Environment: real
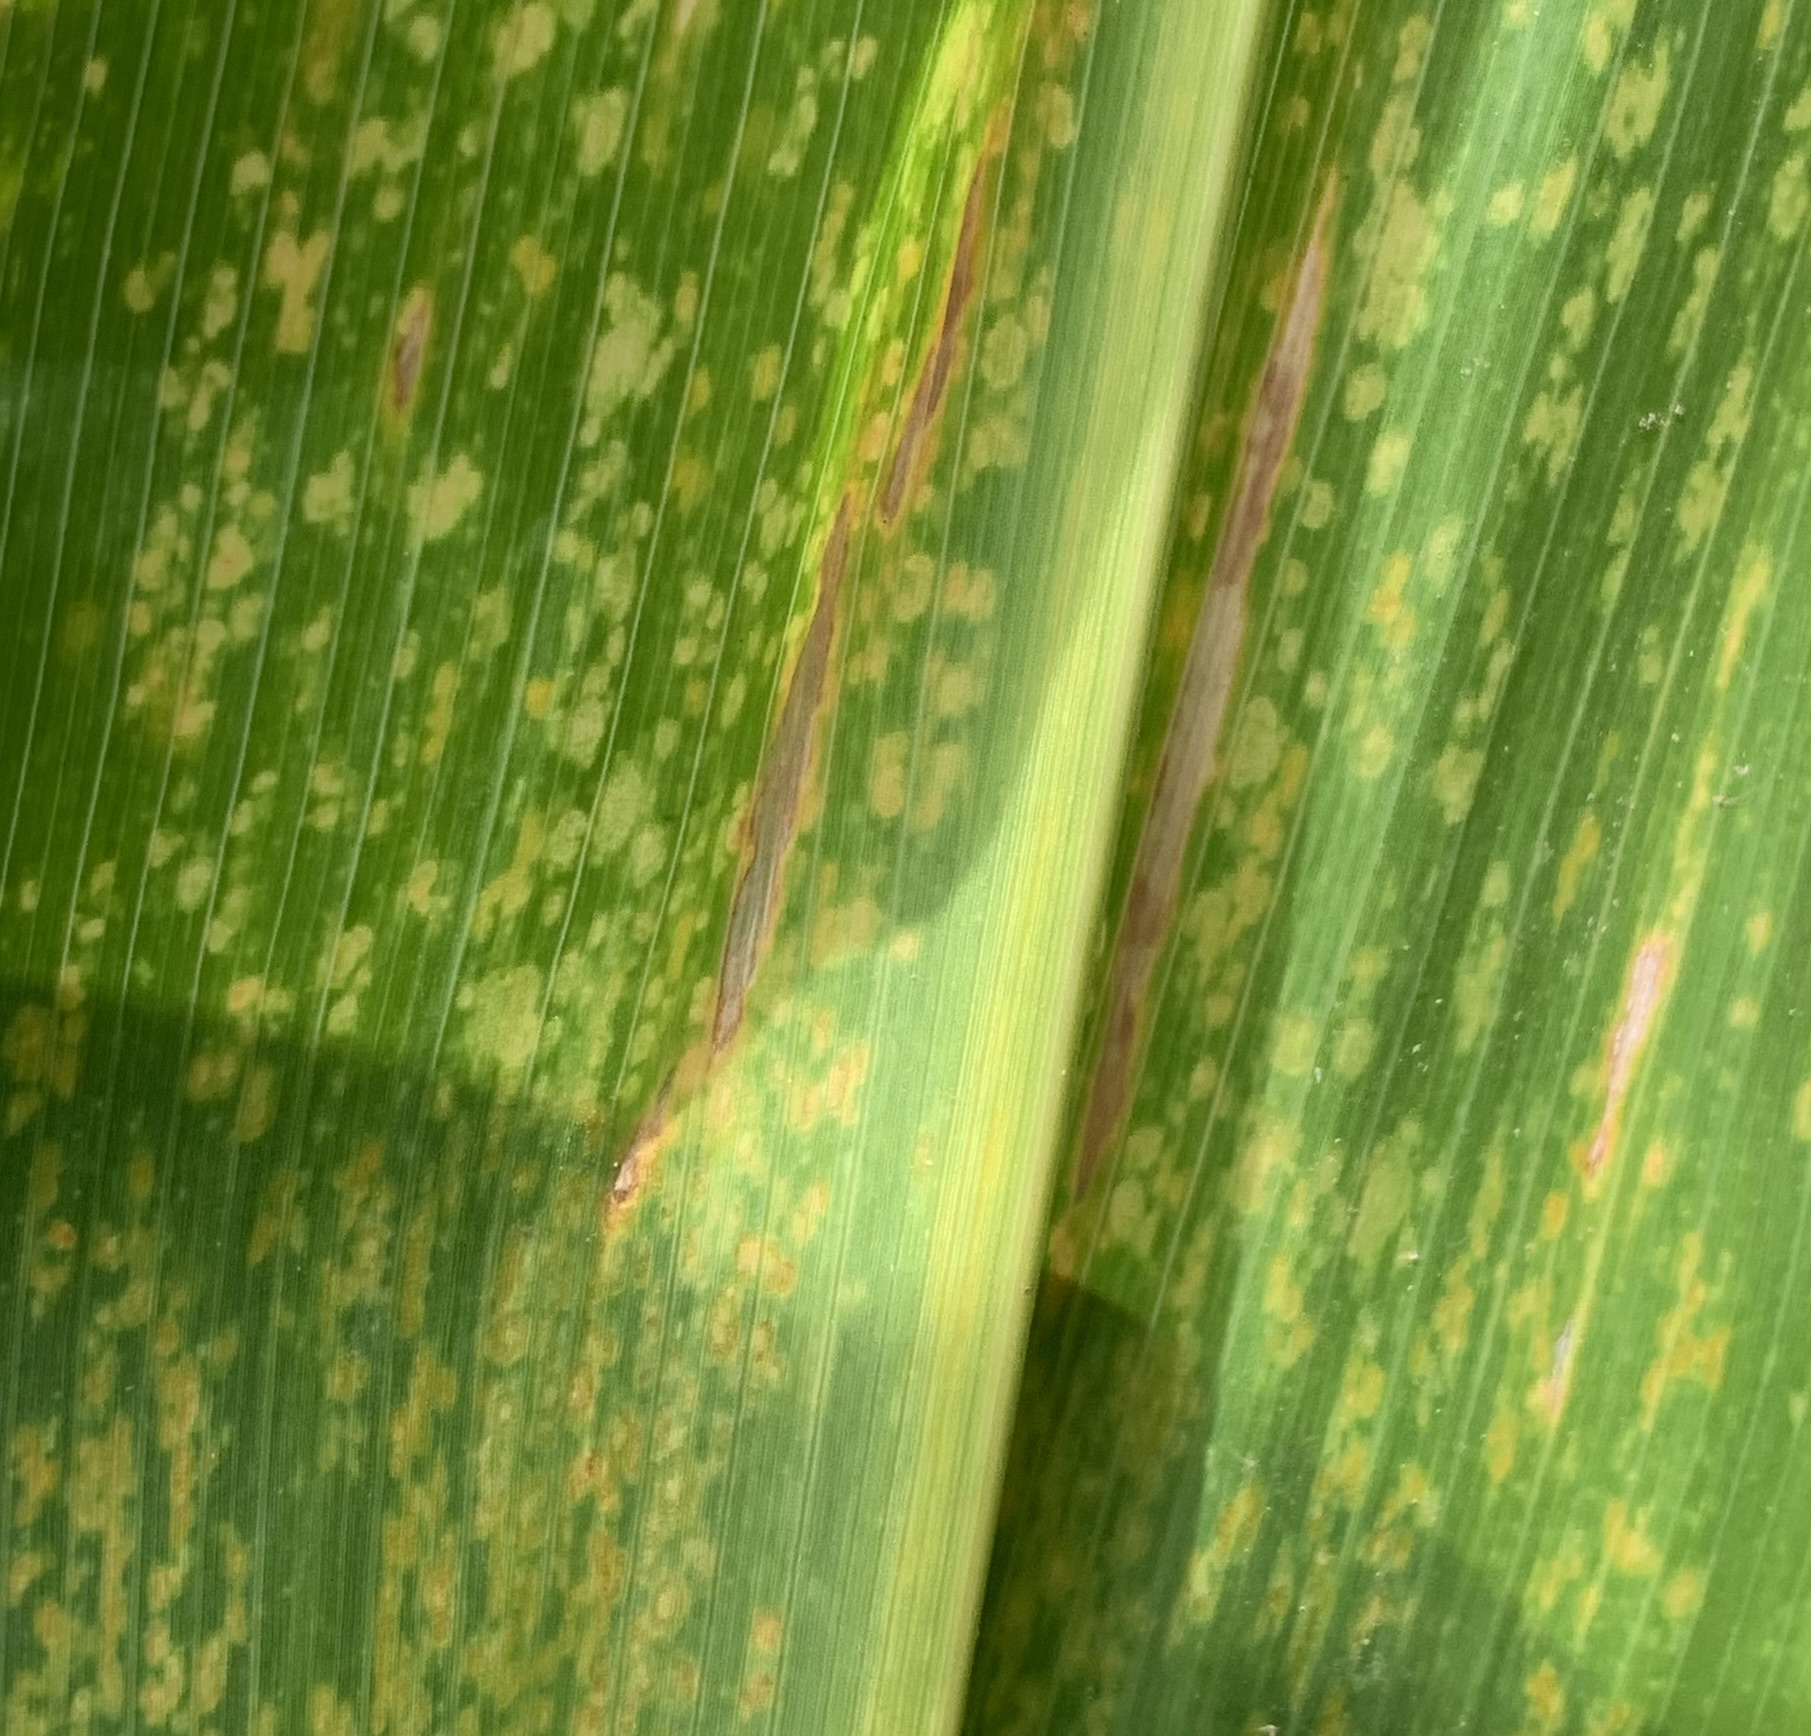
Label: lethal_necrosis